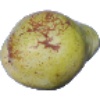
Label: Pear Williams 1